79th Venice International Film Festival

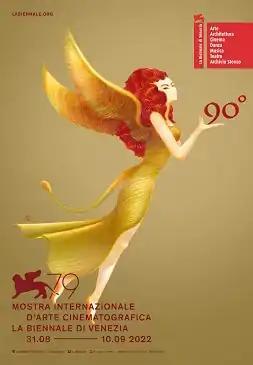
Official festival poster by Lorenzo Mattotti

The 79th annual Venice International Film Festival was held from 31 August to 10 September 2022, at Venice Lido in Italy.